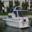
Label: ship